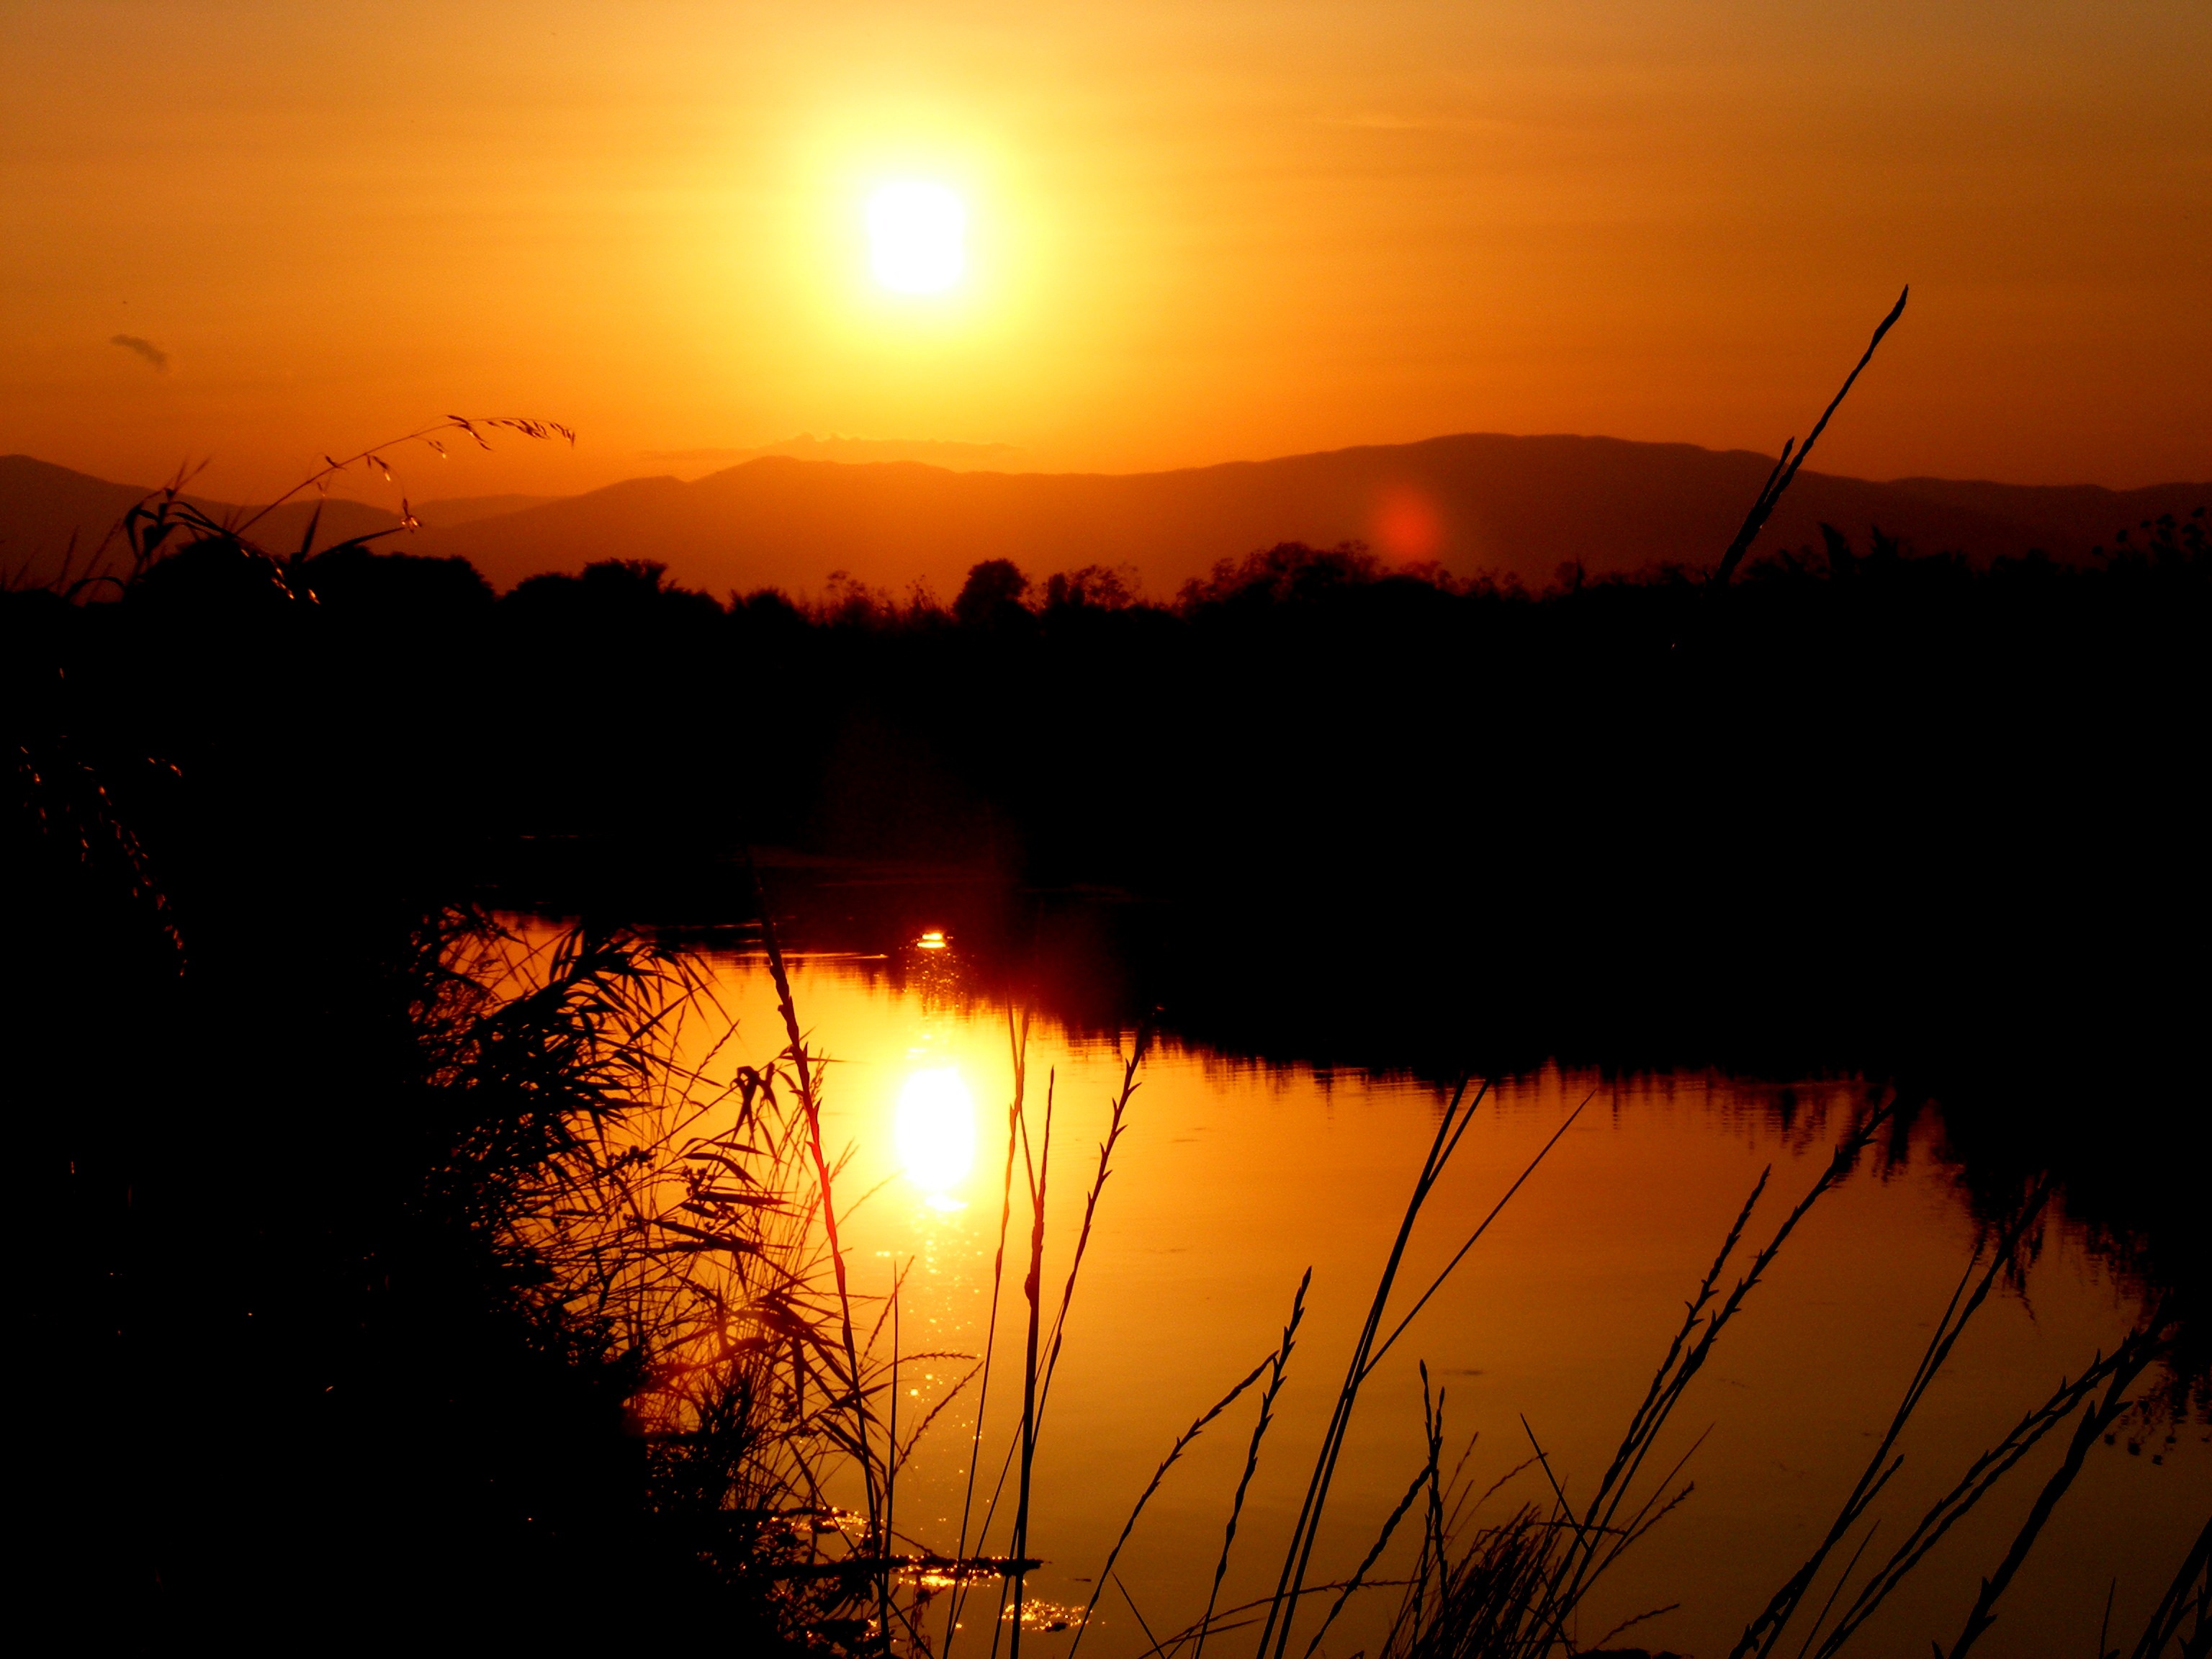
water, nature, horizon, sky, sun, sunrise, sunset, sunlight, morning, dawn, dusk, evening, orange, reflection, red, fire, cane, afterglow, astronomical object, atmospheric phenomenon, red sky at morning